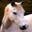
Label: horse